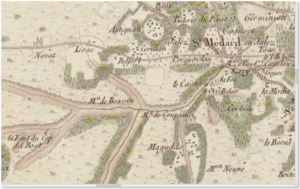
Carte de Cassini n°104 (Bordeaux, zoom sur Saint-Médard-en-Jalles), 1756.
Le moulin de Caupian se situe sur la Jalle de Blanquefort dans le quartier de Caupian de la commune de Saint-Médard-en-Jalles, dans le département français de la Gironde. Reconstruit au XIXᵉ siècle, il fait l'objet d'une fiche dans la base de données Mérimée sous la référence IA00025822.